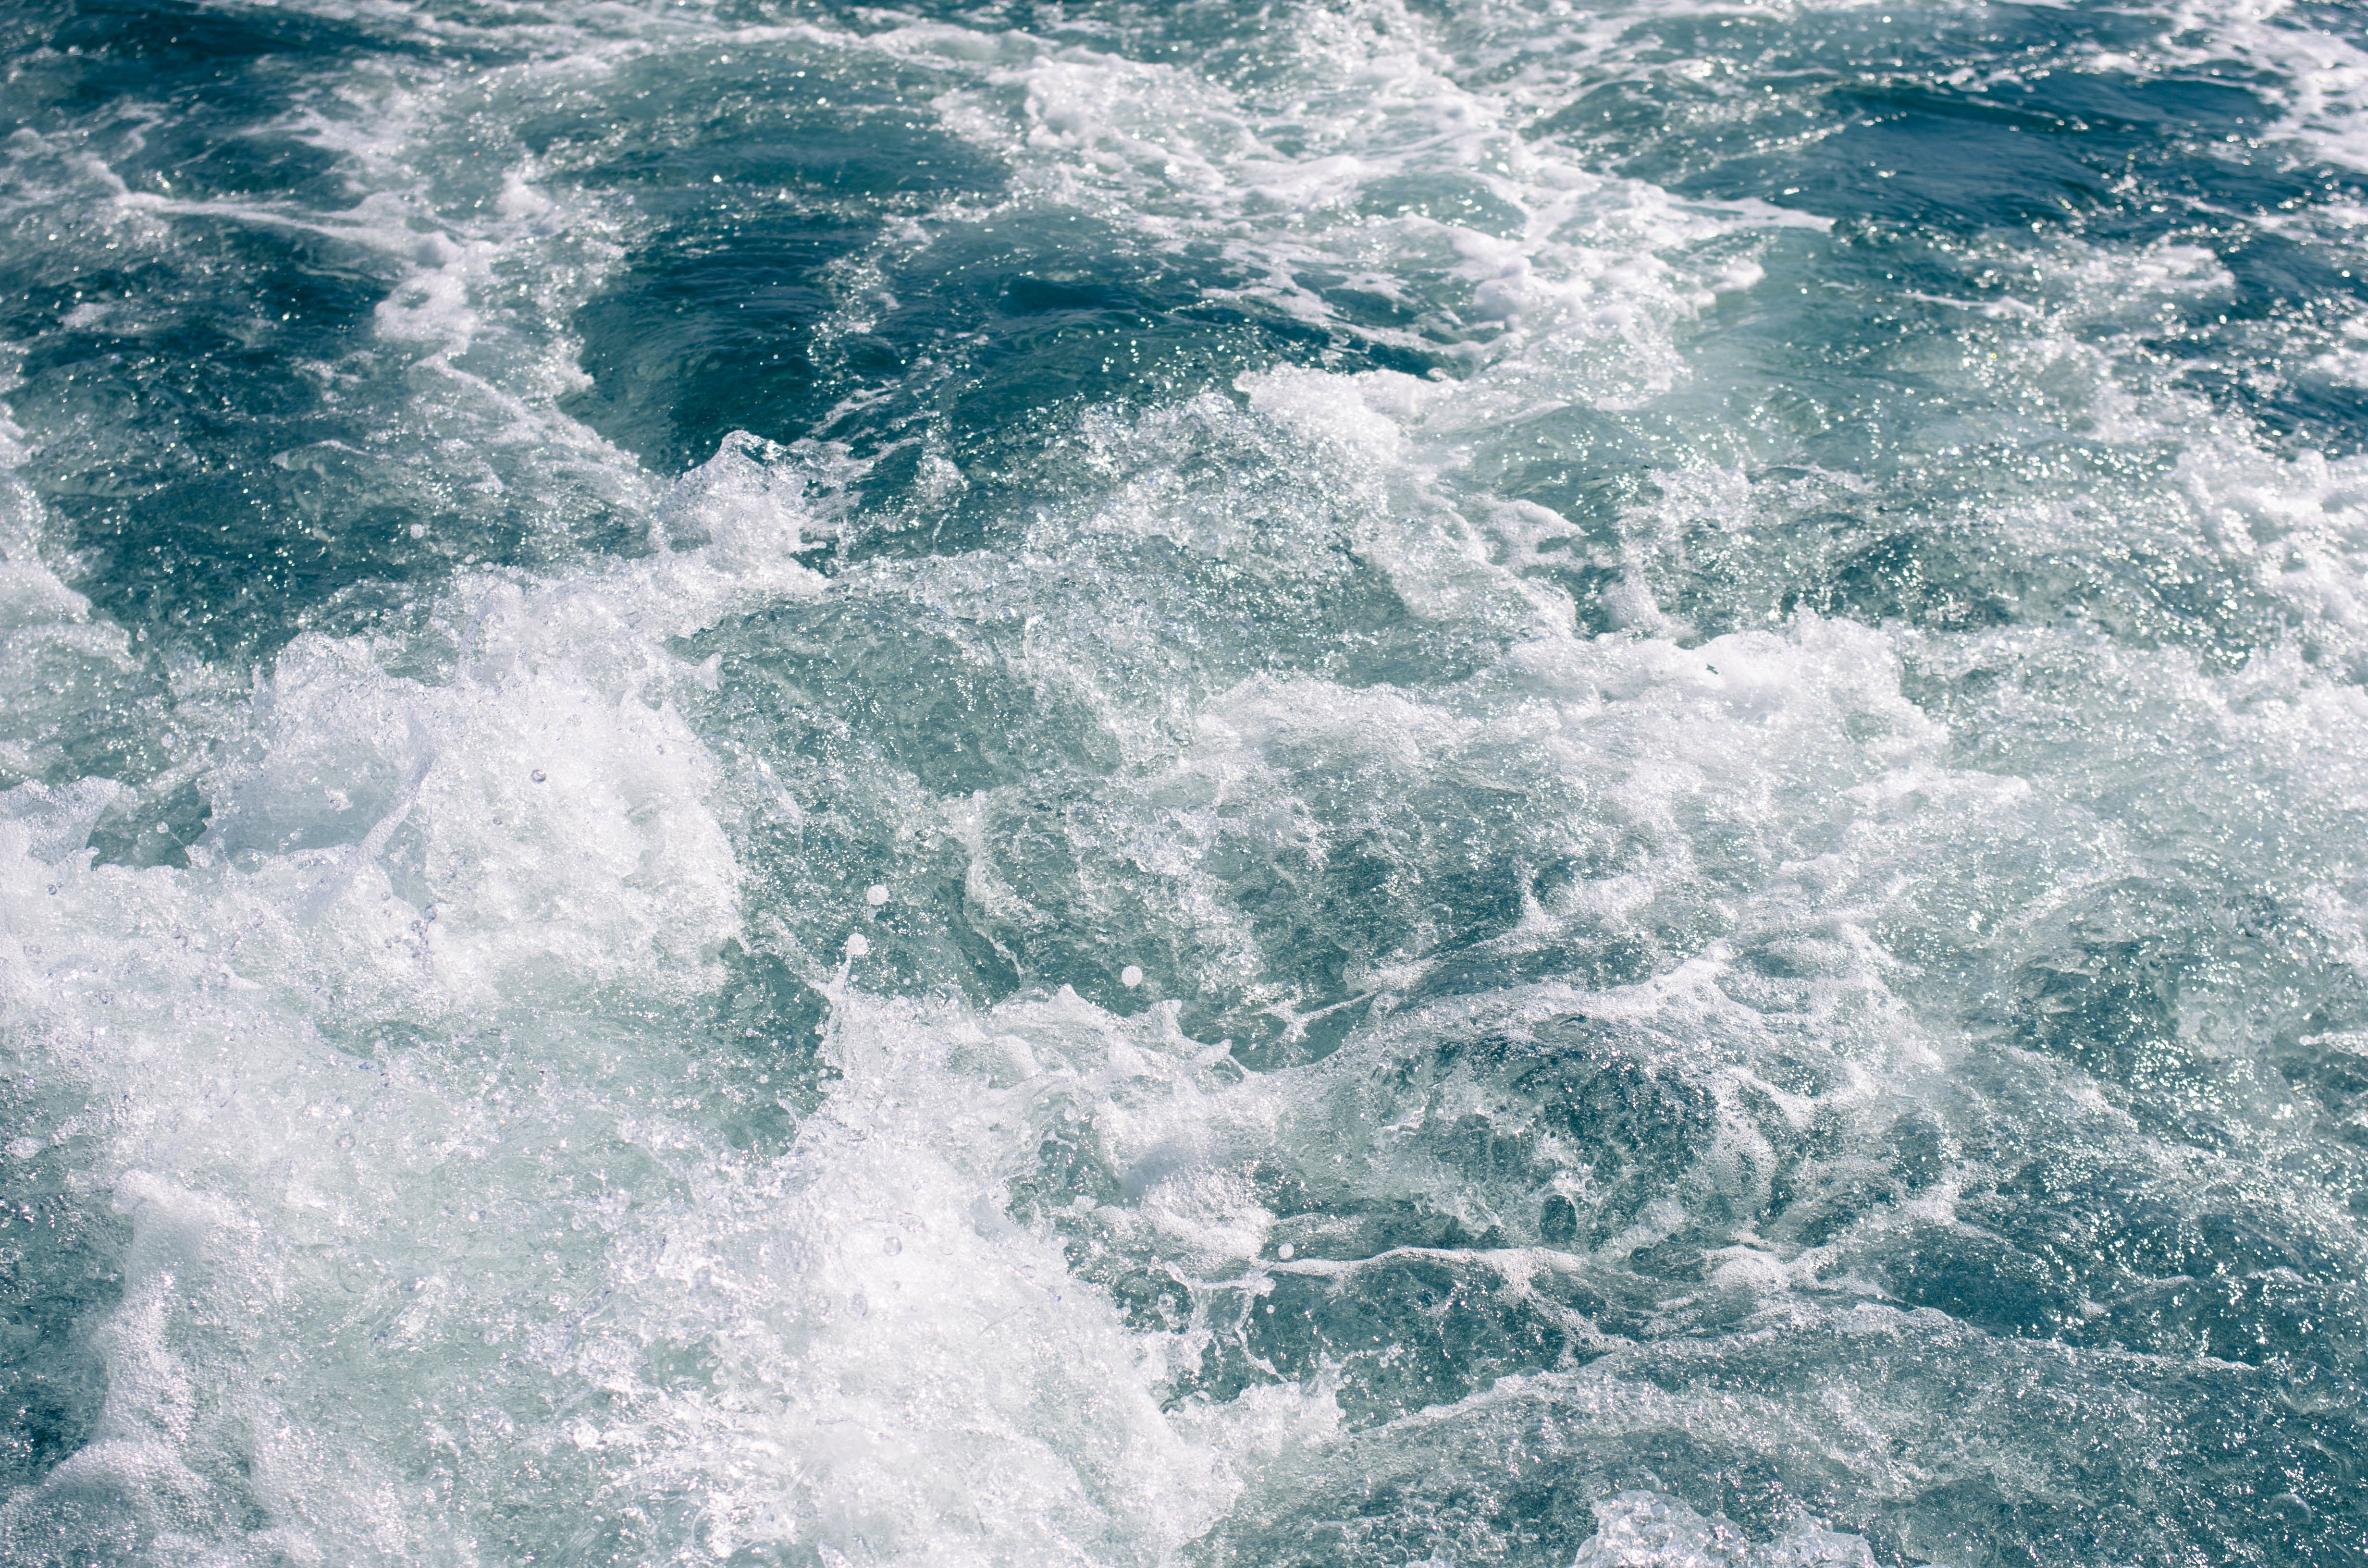
sea, coast, water, ocean, wave, rapid, wind wave